Contré

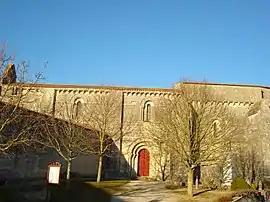
The church in Contré

Contré is a commune in the Charente-Maritime department in southwestern France.